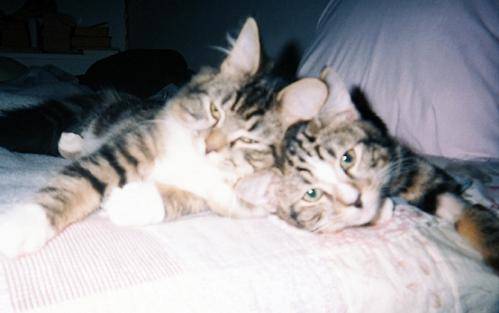
Label: cat